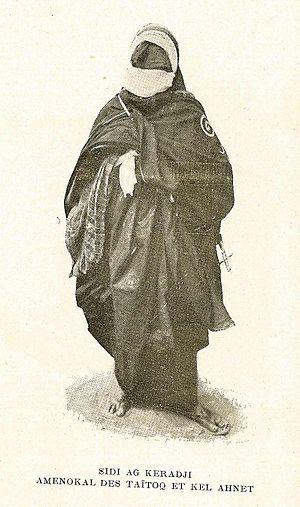
Les Taitoq ou Taïtoq sont une tribu touarègue nomadisant traditionnellement dans la zone de l'Adrar Ahnet, en Algérie. C'est l'un des trois groupes nobles de la confédération des Kel Ahaggar avec les Kel Ghela et les Tegéhé Mellet.